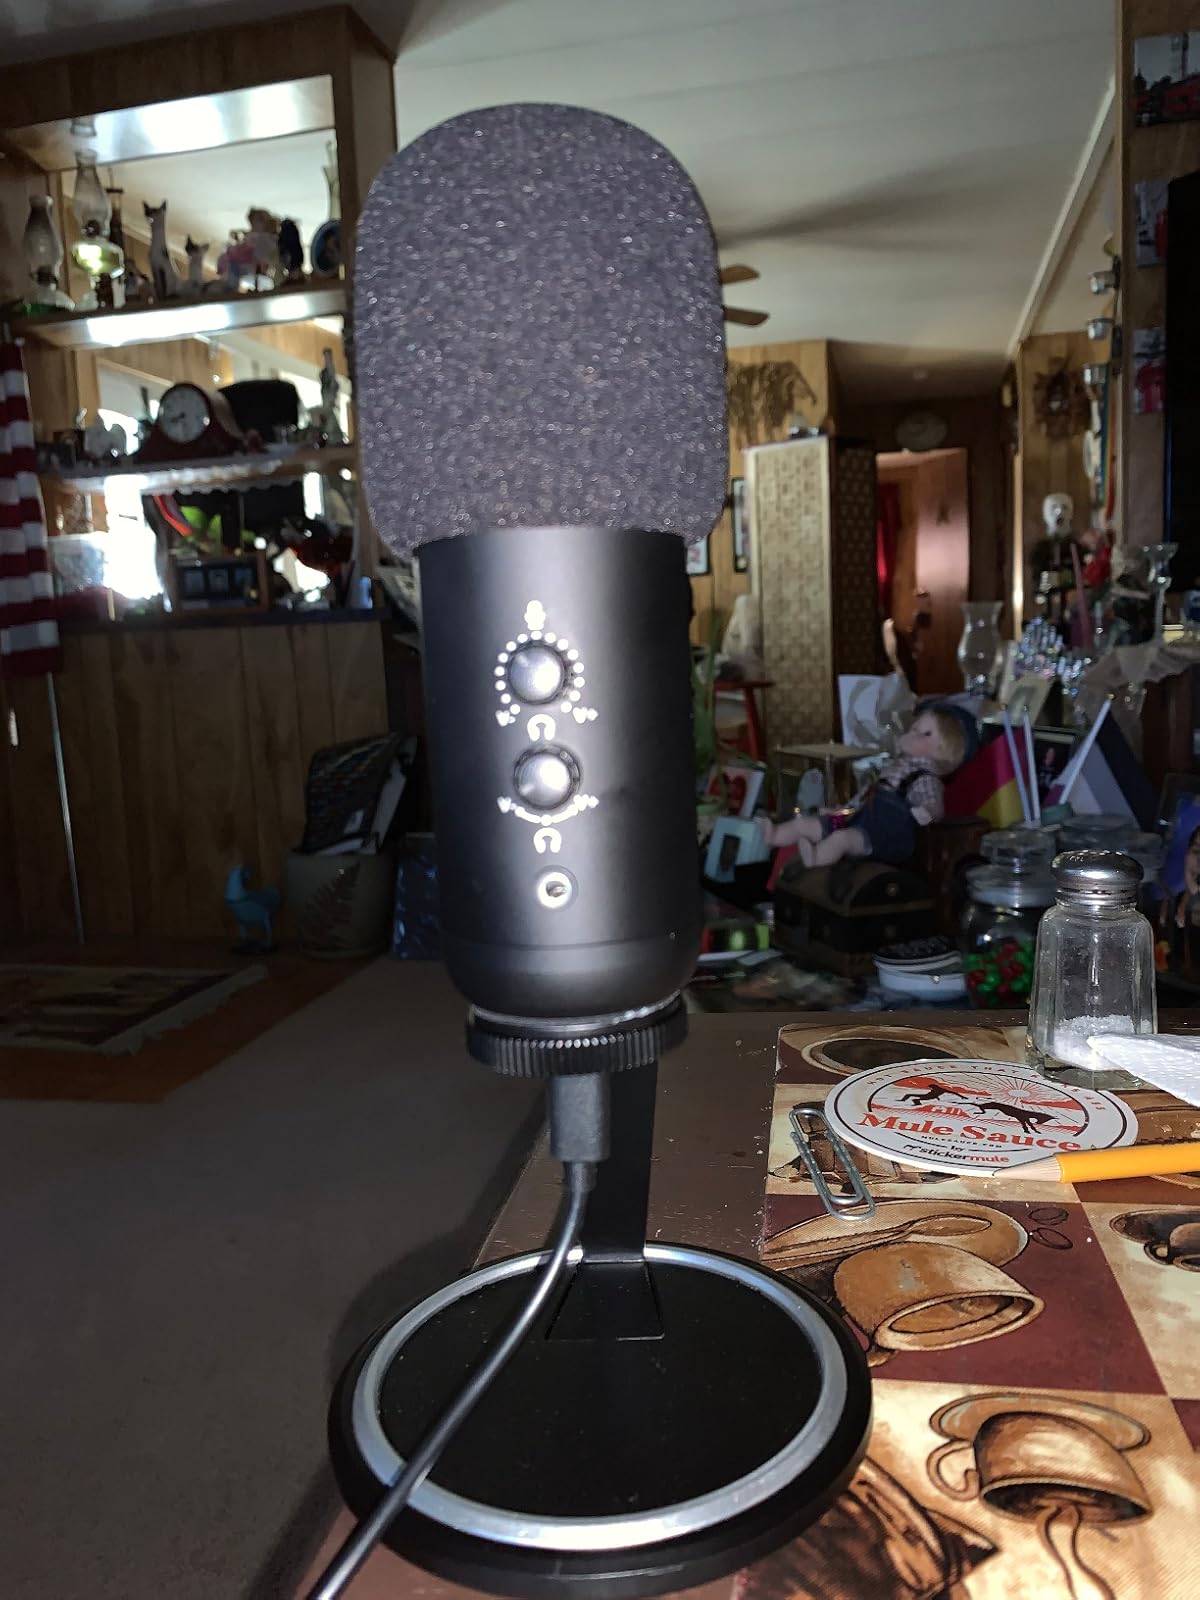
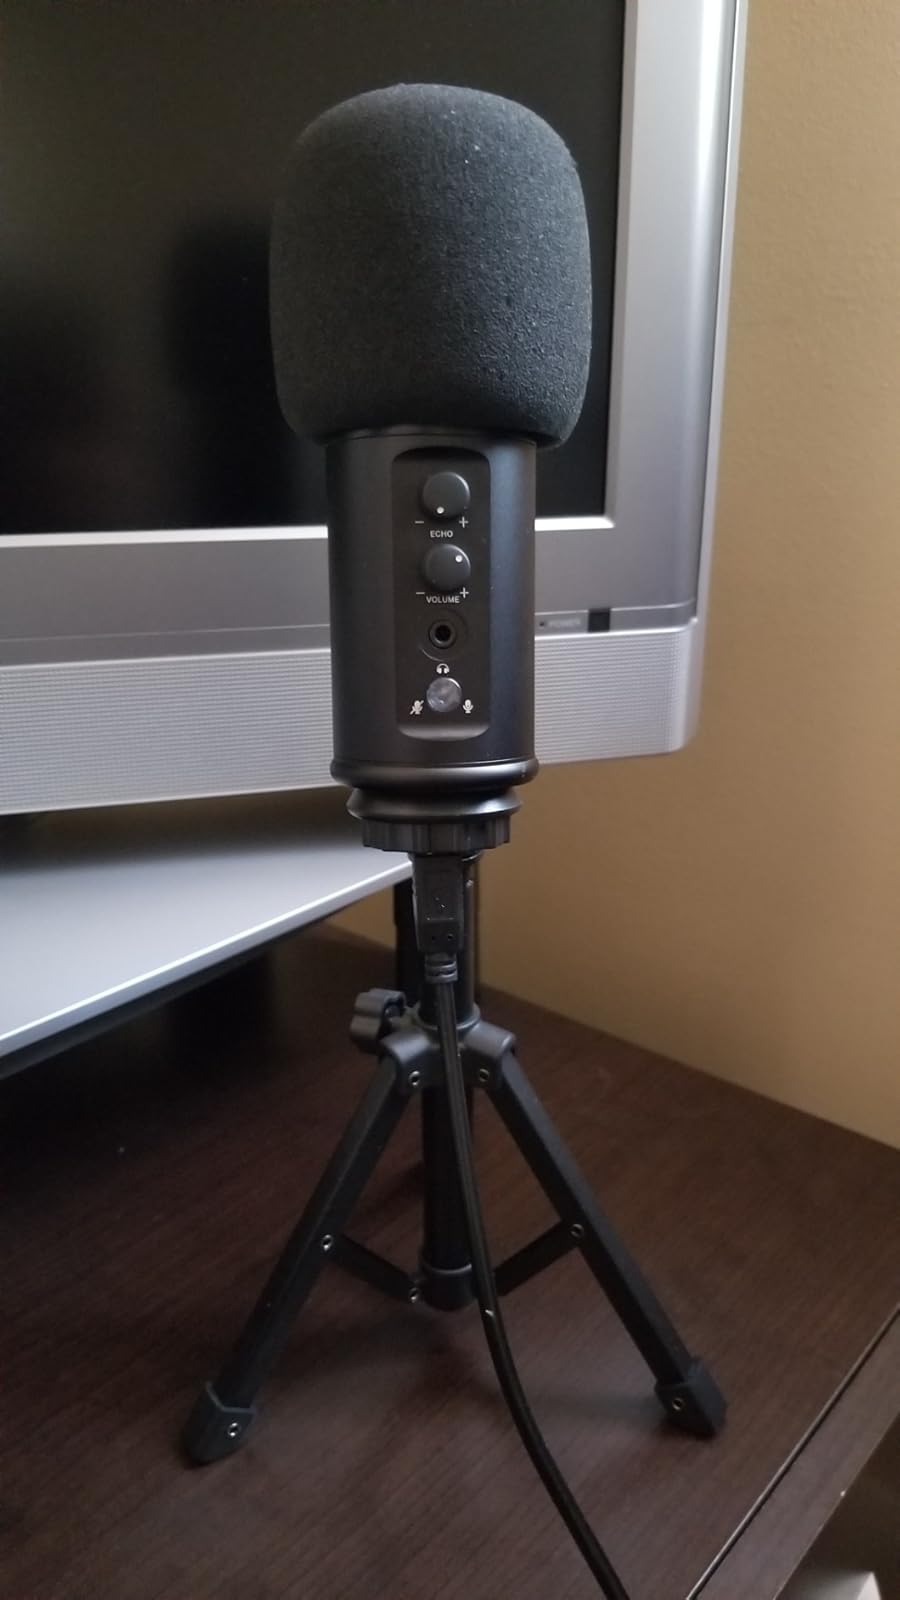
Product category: microphone
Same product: no